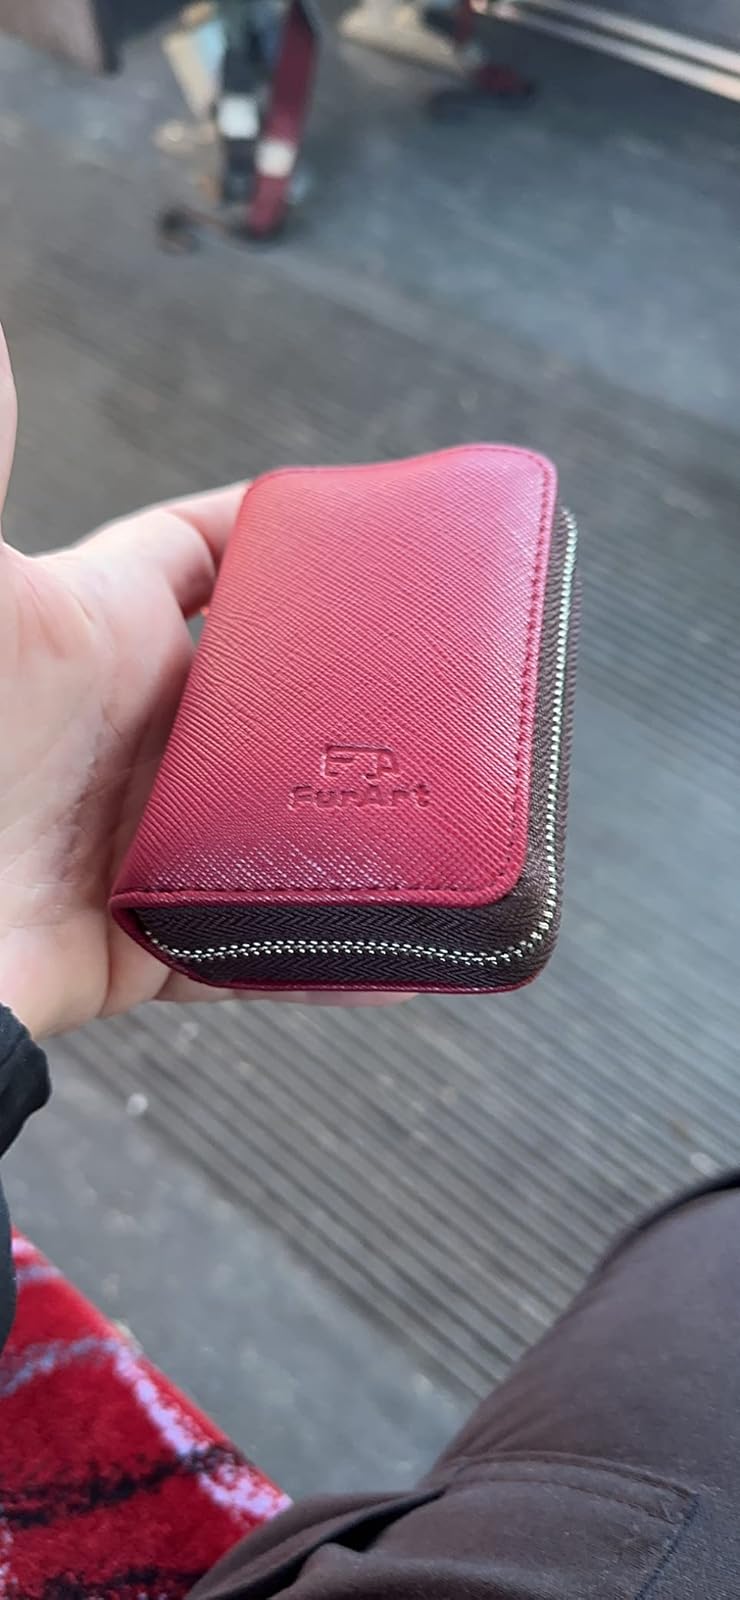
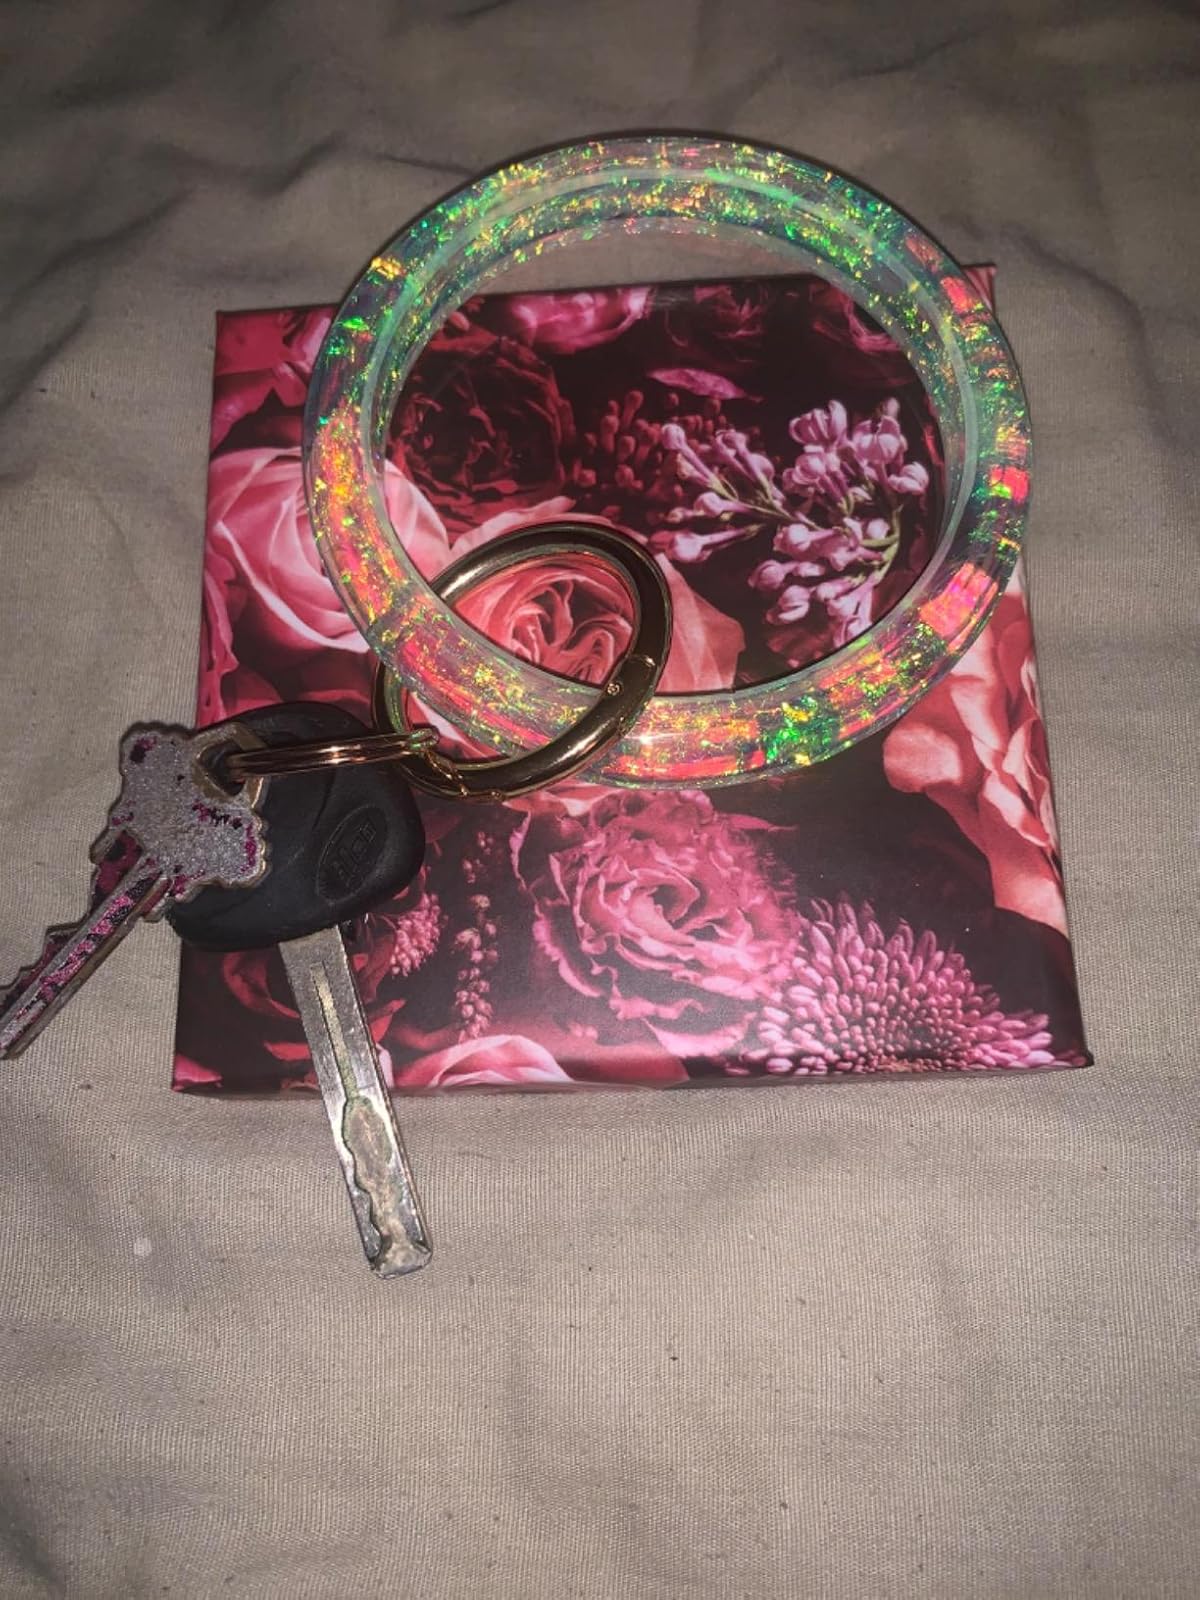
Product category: accessories_keychain
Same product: no